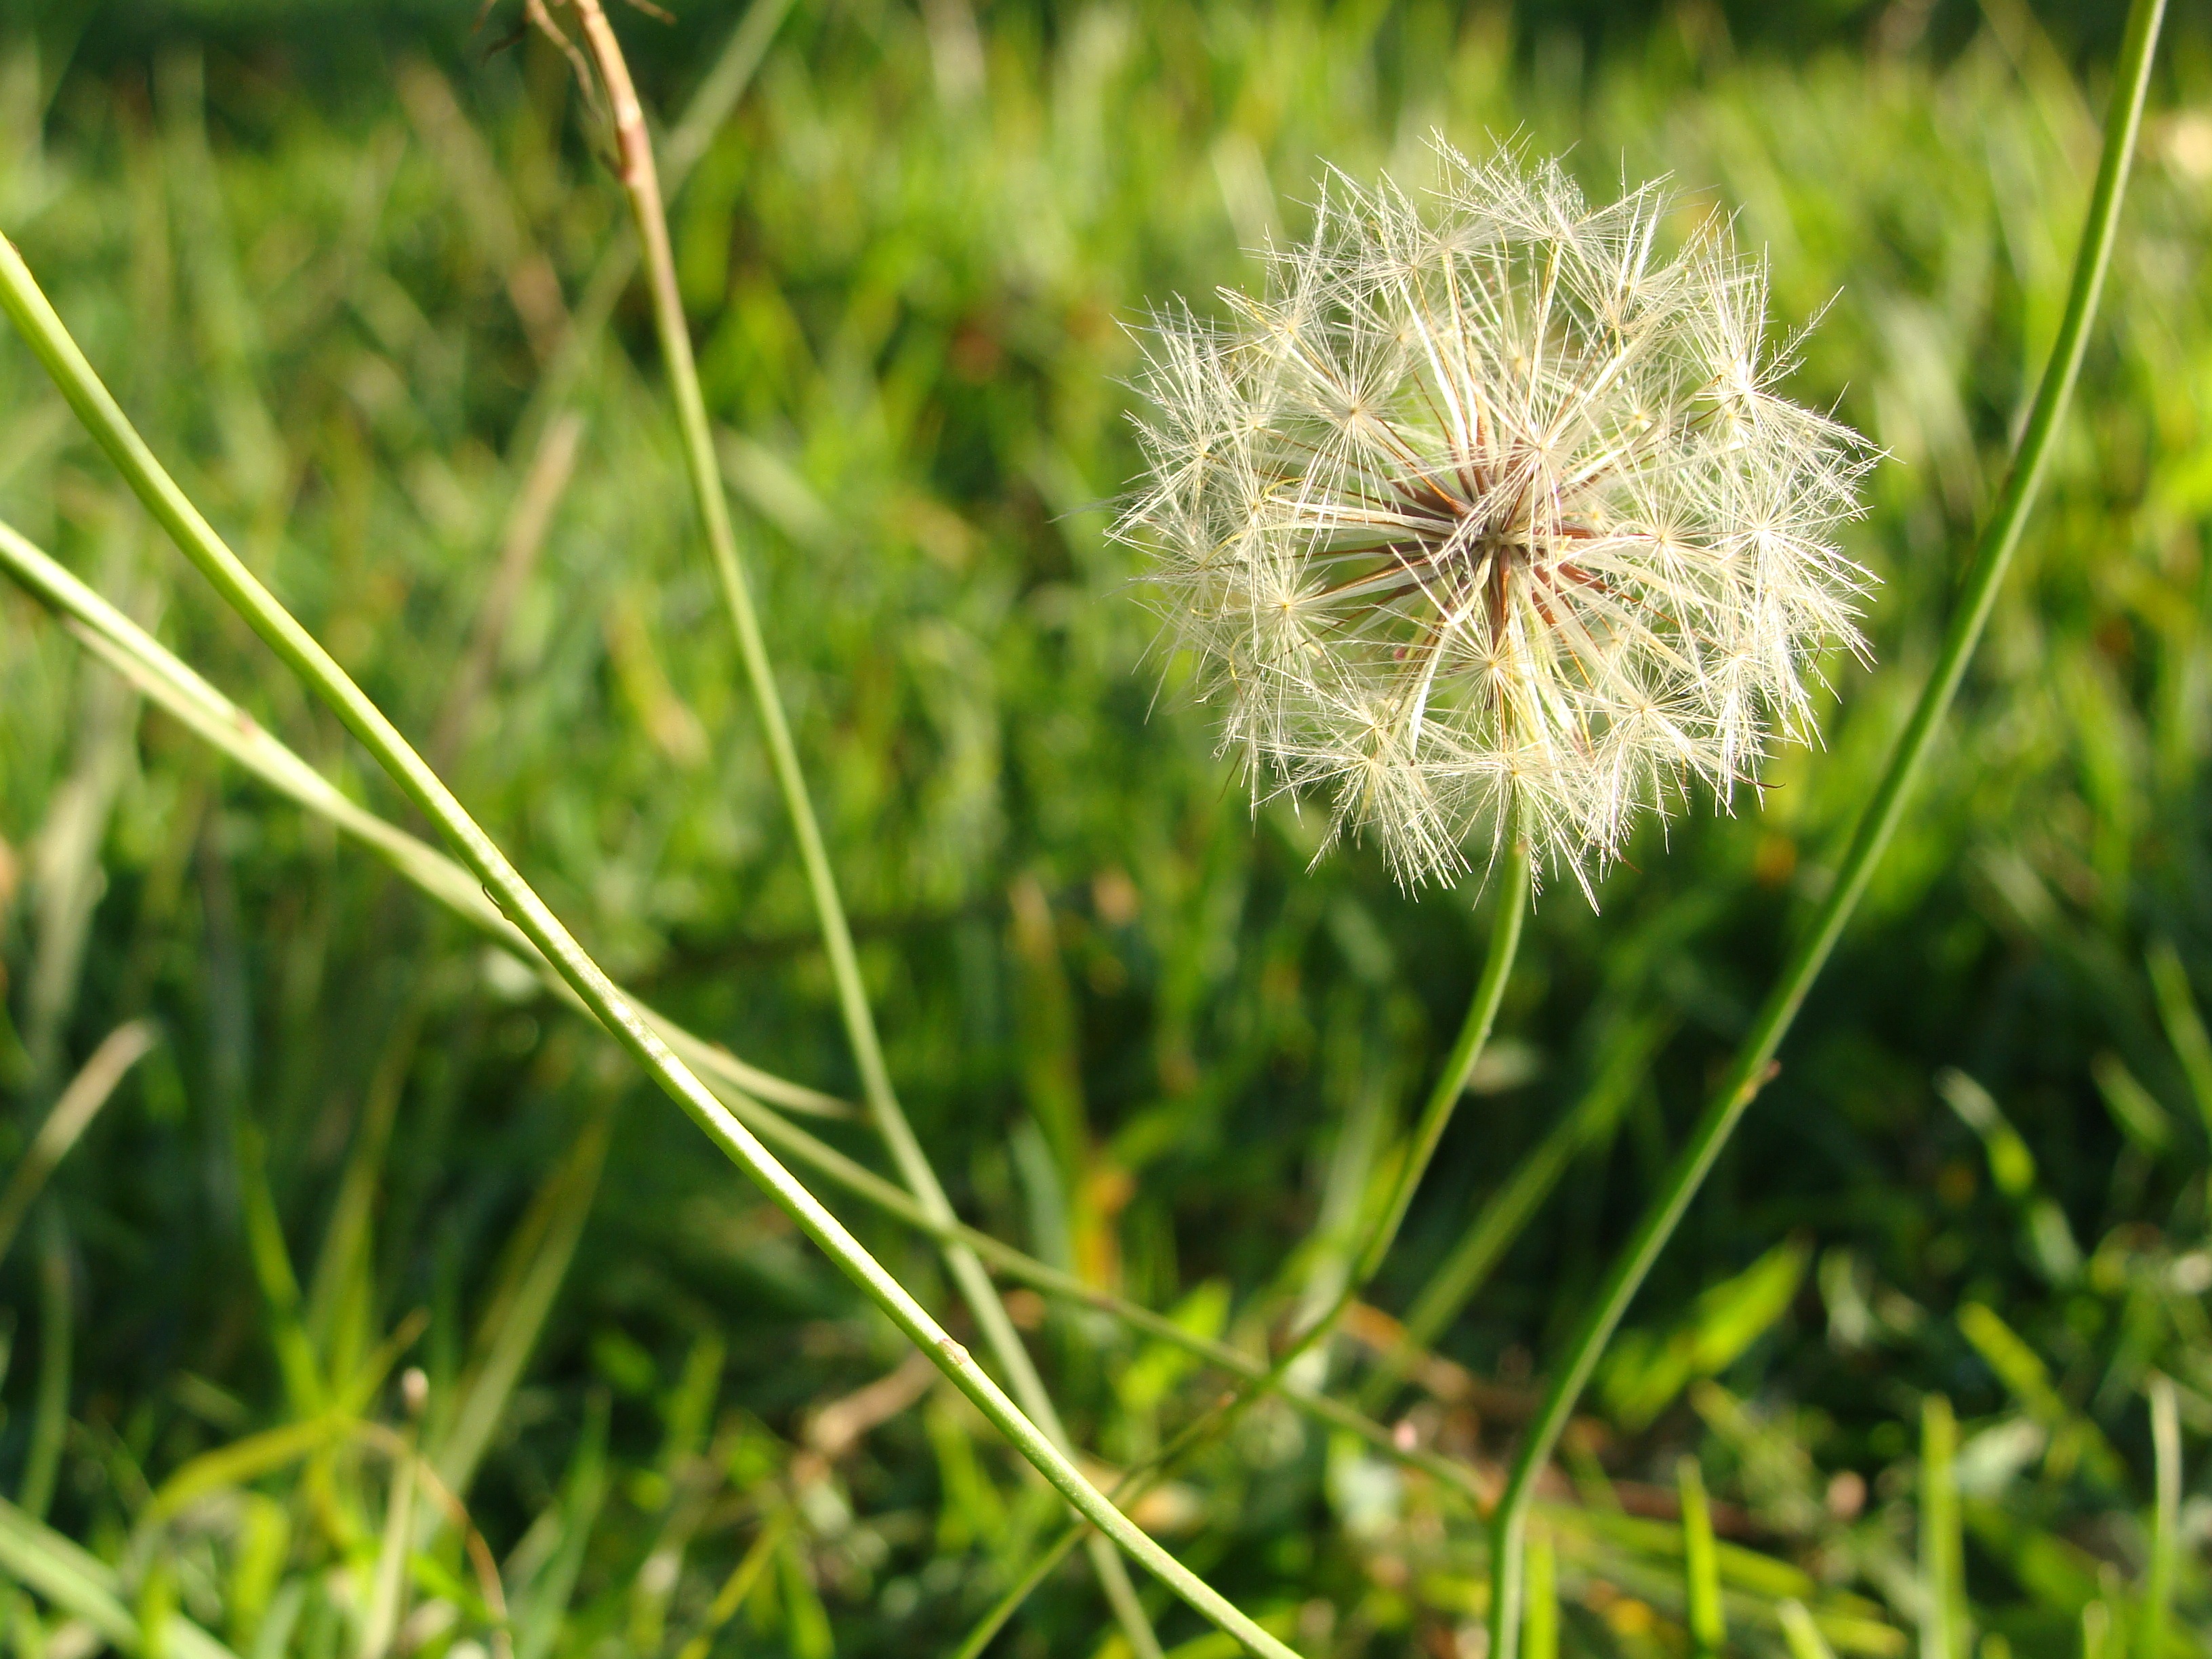
nature, grass, plant, lawn, meadow, dandelion, prairie, leaf, seed, flower, wish, spring, green, produce, botany, flora, wildflower, weed, close up, grassland, macro photography, flowering plant, daisy family, flower dandelion, grass family, plant stem, land plant